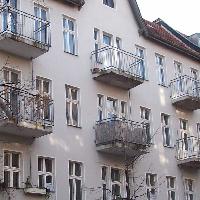
Weather: cloudy or overcast